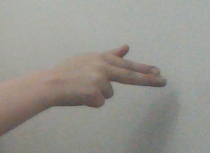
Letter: ghain